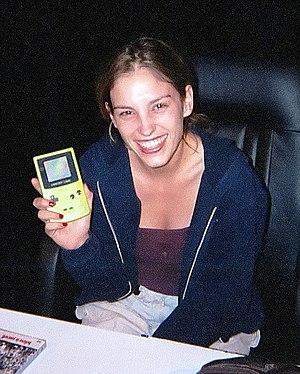
Amy Jo Johnson, née le 6 octobre 1970 à Cap Cod, est une actrice, réalisatrice, productrice, scénariste, compositrice et chanteuse américaine.